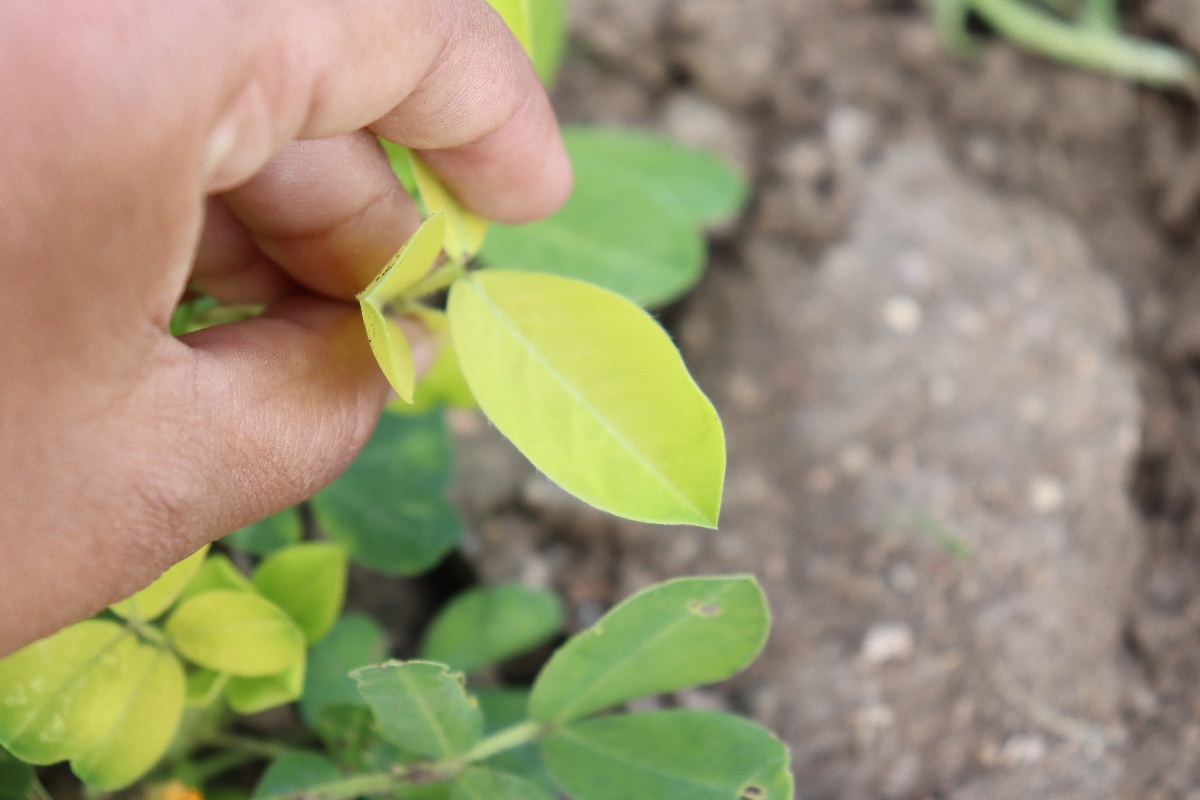
Label: nutrition deficiency